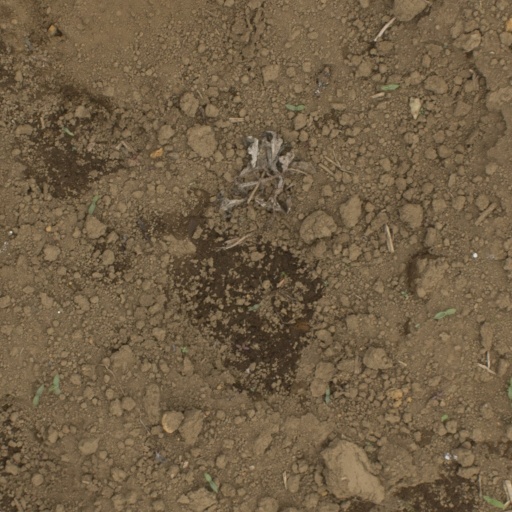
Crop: Jerusalem artichoke